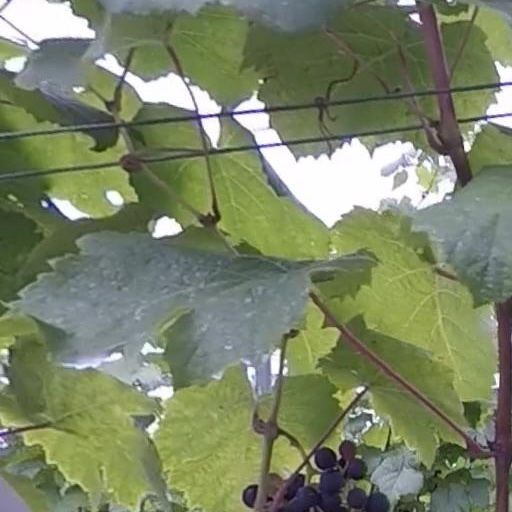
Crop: grape